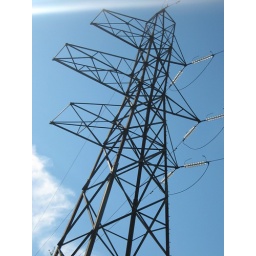
Love the starkness against the clear autumn sky